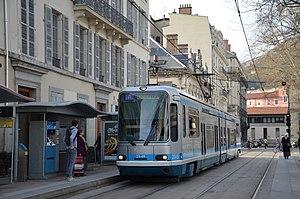
Tramway Alsthom TFS n°2049 du réseau TAG de Grenoble à la station Verdun-Préfecture, sur la ligne A.
La ligne A du tramway de Grenoble, est une ligne de tramway desservant l’agglomération grenobloise. Elle est exploitée par la Société d'économie mixte des transports publics de l'agglomération grenobloise et a été mise en service par tronçons entre août et décembre 1987 entre Fontaine et Grenoble, marquant le grand retour de ce mode de transport en commun dans l’agglomération après trente-cinq ans d’absence. Sa vitesse commerciale est de 17,3 km/h.